Kirchner Museum Davos

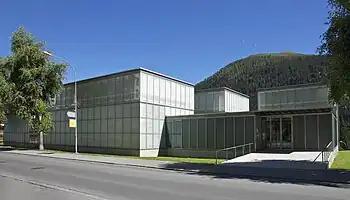
The Kirchner Museum Davos northern façade and entrance

The Kirchner Museum Davos is an art museum dedicated to the life and work of the German Expressionist artist Ernst Ludwig Kirchner, located in Davos, Switzerland. Kirchner lived in Davos from 1918 to 1938, and was inspired to create many of his works there.